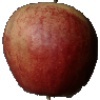
Label: Apple Red 3